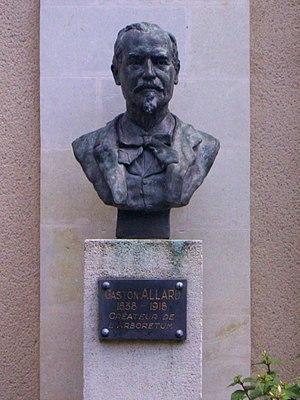
L'arboretum Gaston Allard, appelé également l'arboretum d'Angers, est un jardin botanique situé au sud de la ville d'Angers dans le quartier de la Roseraie. L'arboretum valorise le patrimoine horticole de la région. Sont mis en valeur la botanique, l'horticulture, l'écologie et l'art des jardins.
Gaston Allard est un botaniste, et secondairement entomologiste, français, créateur de l'arboretum d'Angers qui porte son nom.
Cet article recense les œuvres d'art dans l'espace public d'Angers, en France.